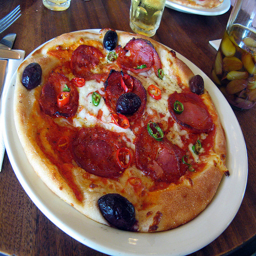
A pizza topped with meat, olives, and peppers.
A pizza sitting on a plate on a table with drinks.
A small pizza with toppings sits on a white plate.
A focused view of a small pizza on a plate
A pizza is topped with pepperoni, olives, and peppers.